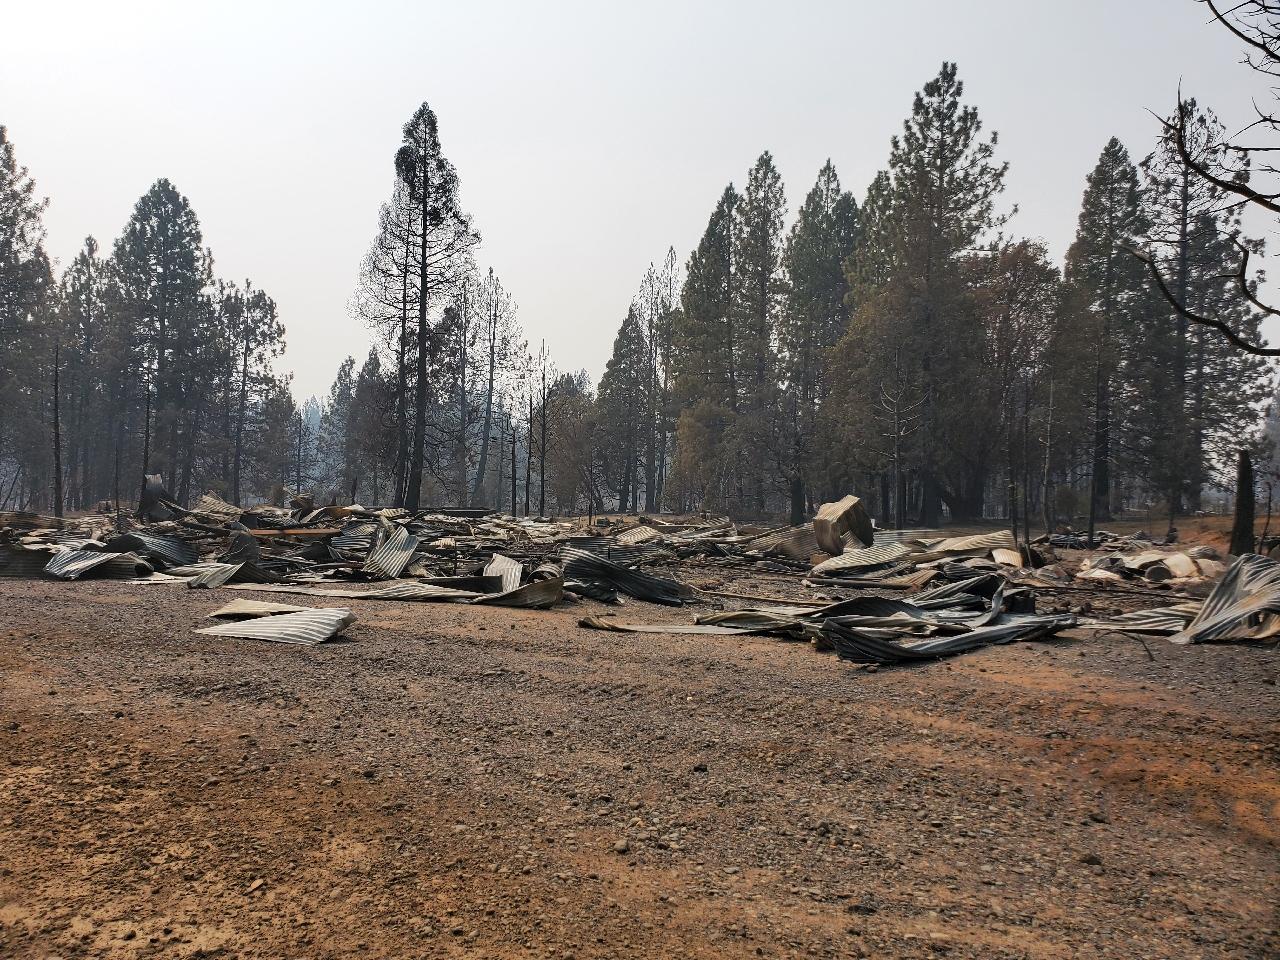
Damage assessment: destroyed